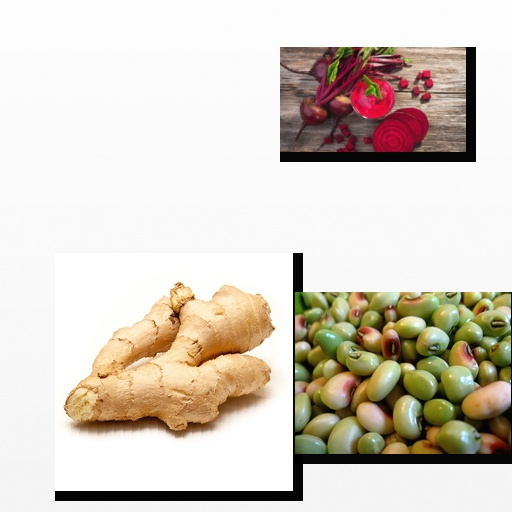
Food items: beetroot, ginger, peas